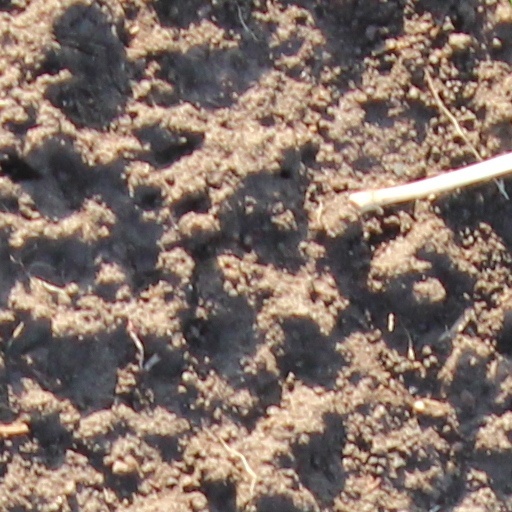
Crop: wheat